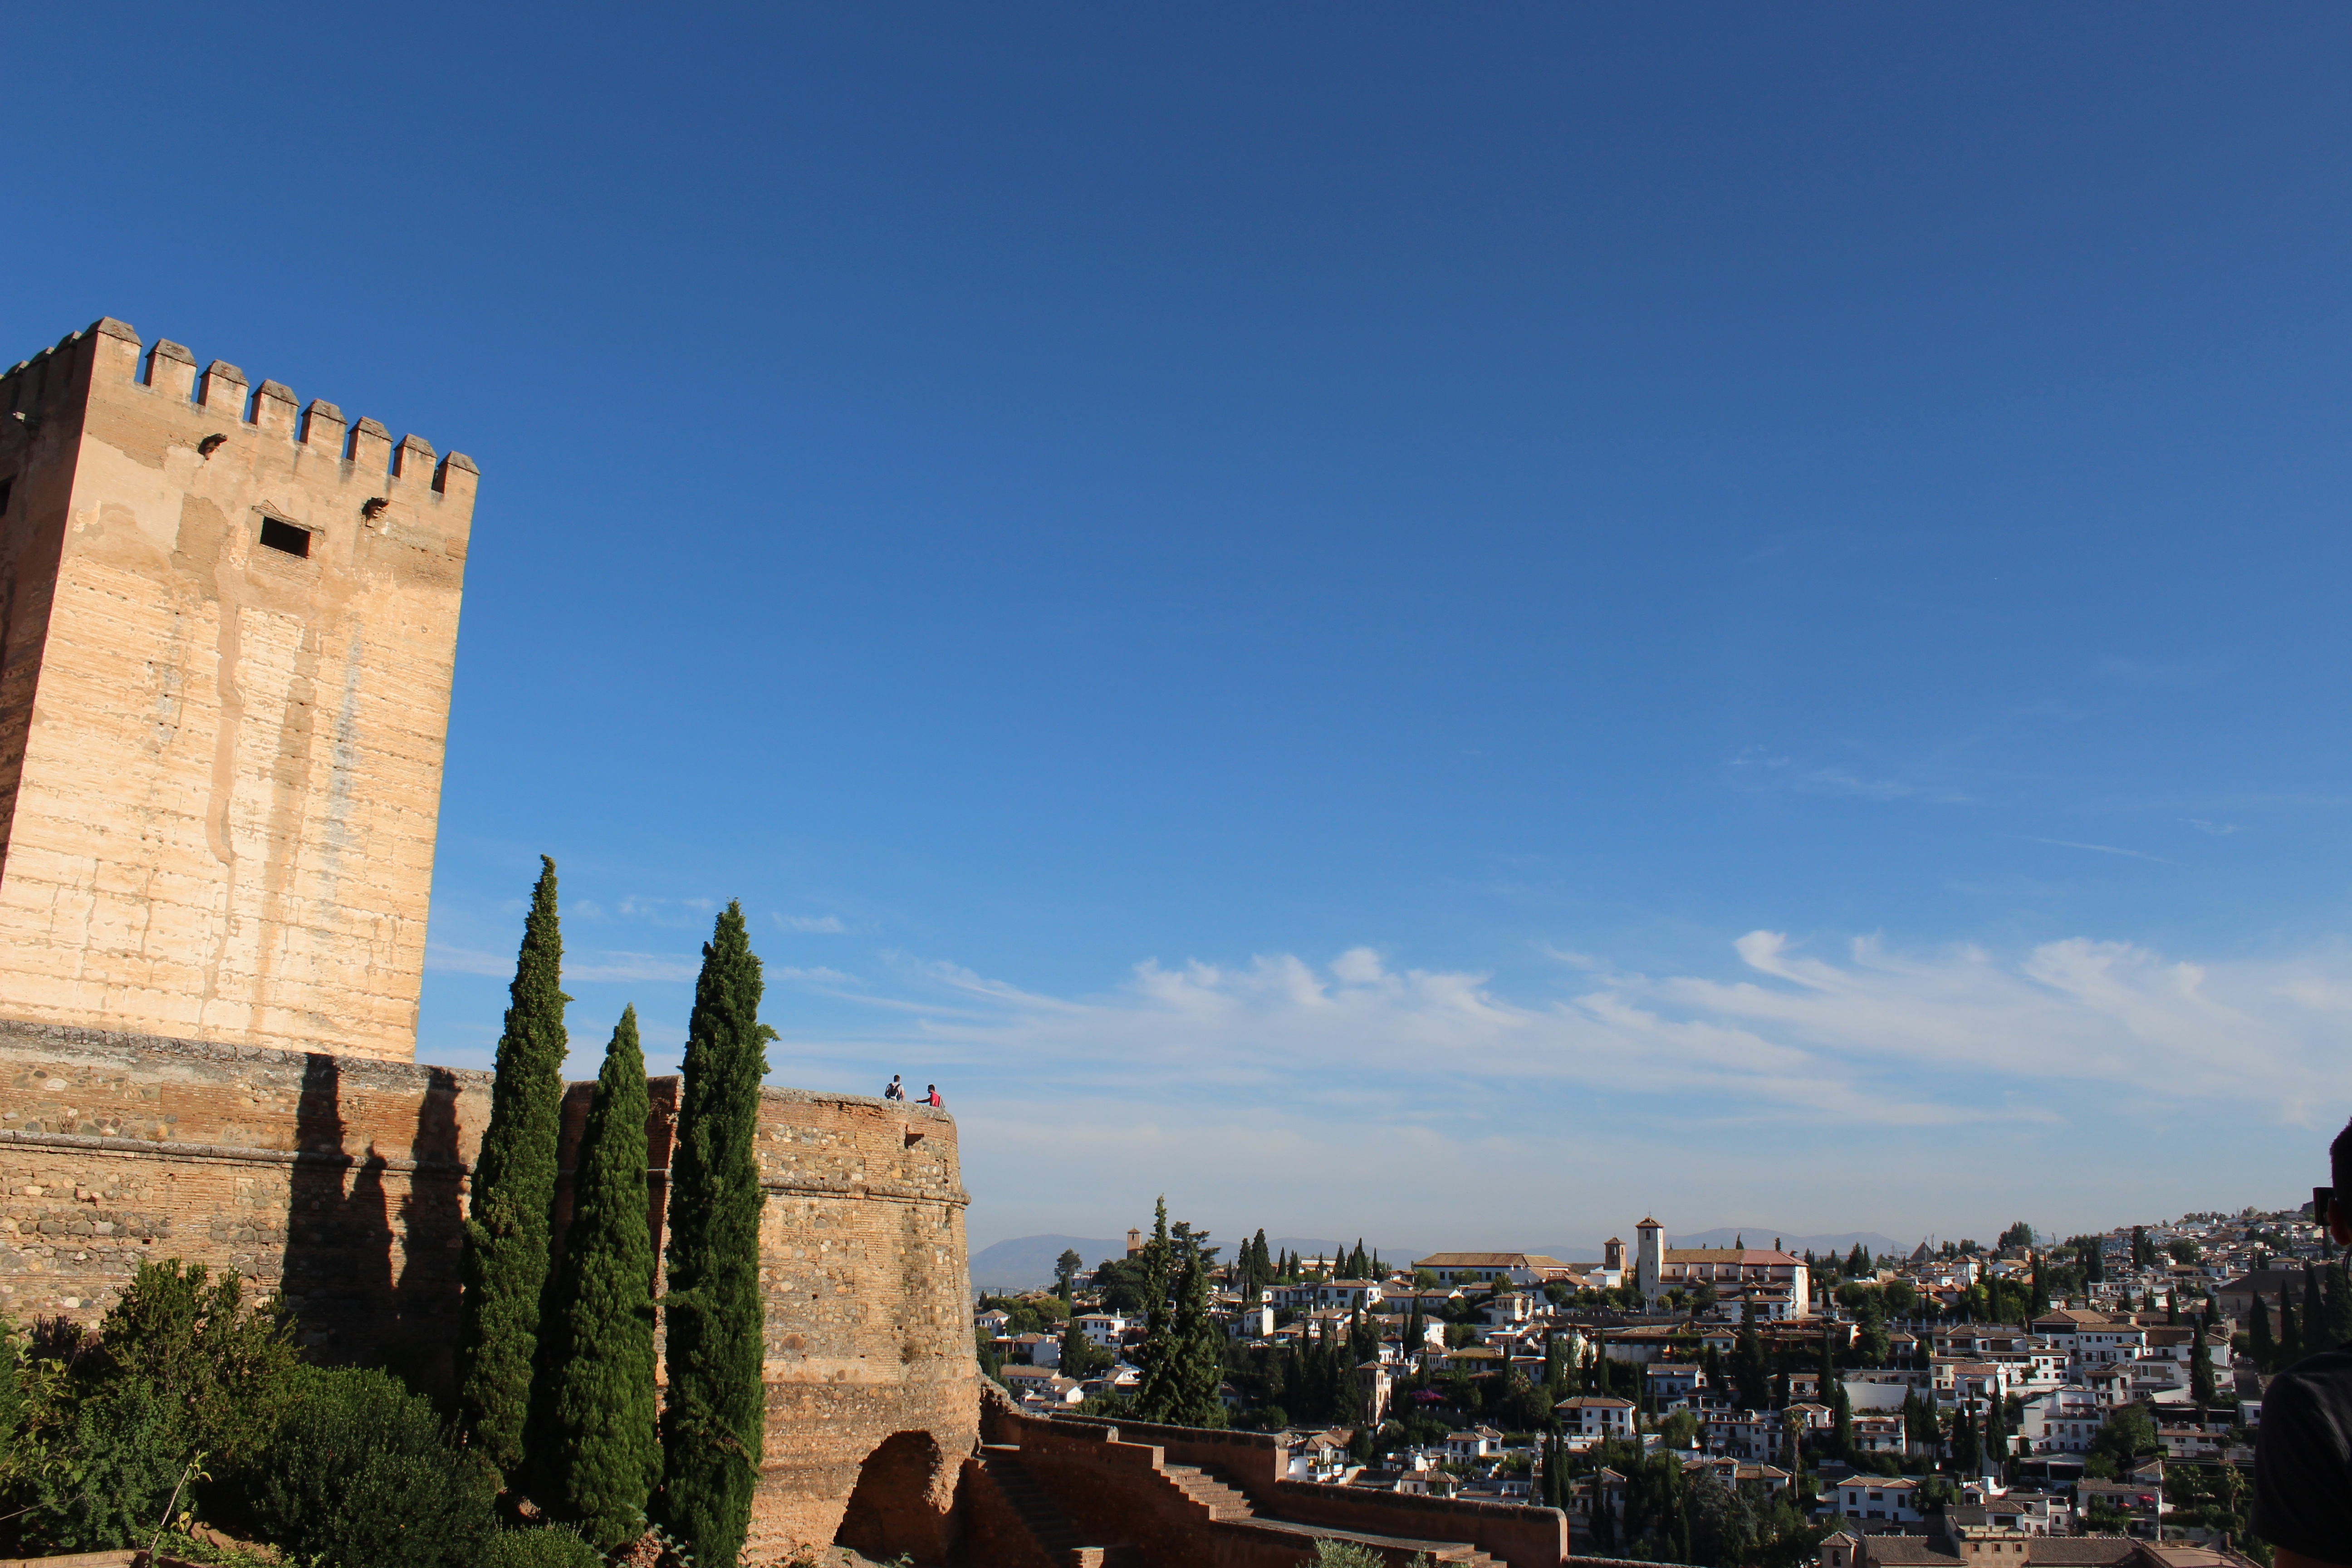
landscape, sky, view, monument, panorama, tower, castle, landmark, tourism, alhambra